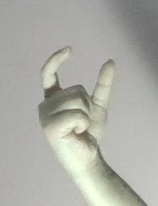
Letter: nun